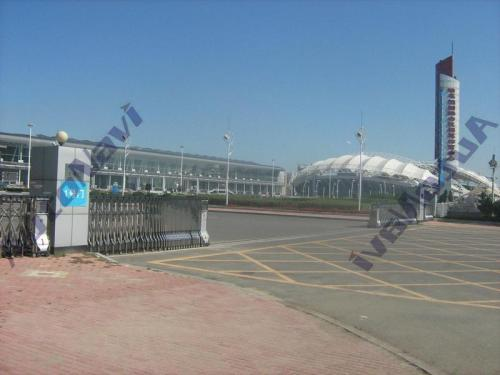
地标名称：哈尔滨国际会议展览体育中心
所在城市：哈尔滨市·南岗区